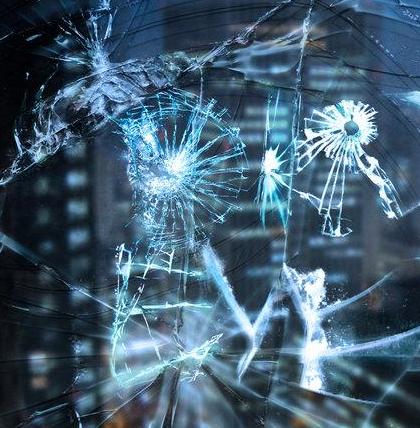
Texture: cracked